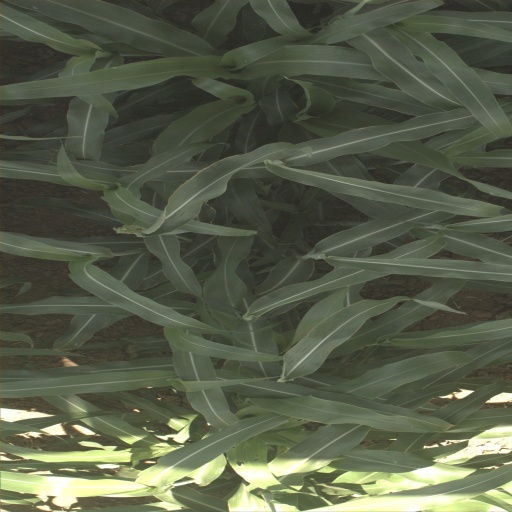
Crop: sorghum